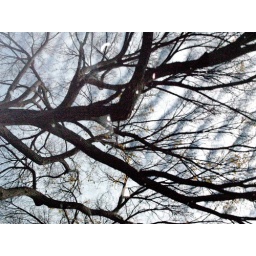
under water tree